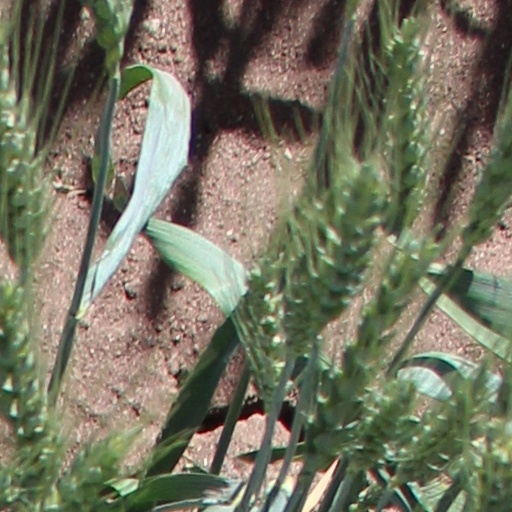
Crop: wheat